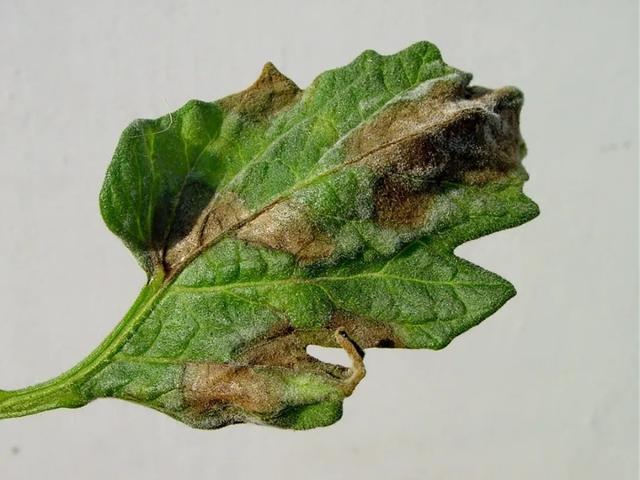
Plant: Tomato
Disease: tomato late blight